Castleknock Castle

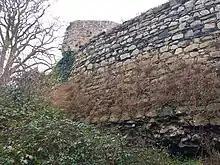
Fosse and outer wall of Castleknock Castle

During the Anglo-Norman invasion of Ireland, Castleknock was the final rallying point for the forces of the last High King of Ireland, Rory O'Connor. Following the triumph of the Anglo-Normans, the knight Hugh Tyrrel was granted the barony of Castleknock, where he would construct a castle by the same name, choosing the location for its command over the route to Dublin. The newly built fortress was equipped with the latest technology in warfare, featuring heavy battlements and two deep ditches.